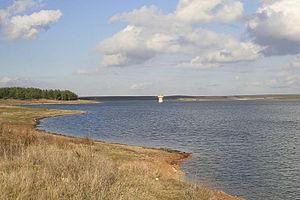
La commune de Bolyarovo est située dans le sud-est de la Bulgarie.